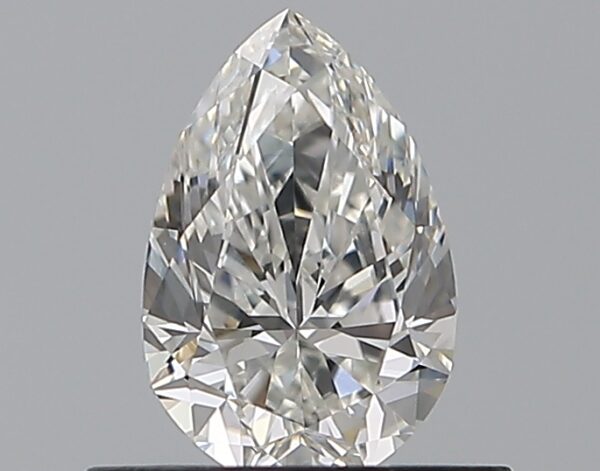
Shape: pear
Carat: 0.51
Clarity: VS2
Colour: F
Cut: EX
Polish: EX
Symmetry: VG
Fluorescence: F
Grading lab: GIA
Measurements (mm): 6.65 x 4.37 x 2.78